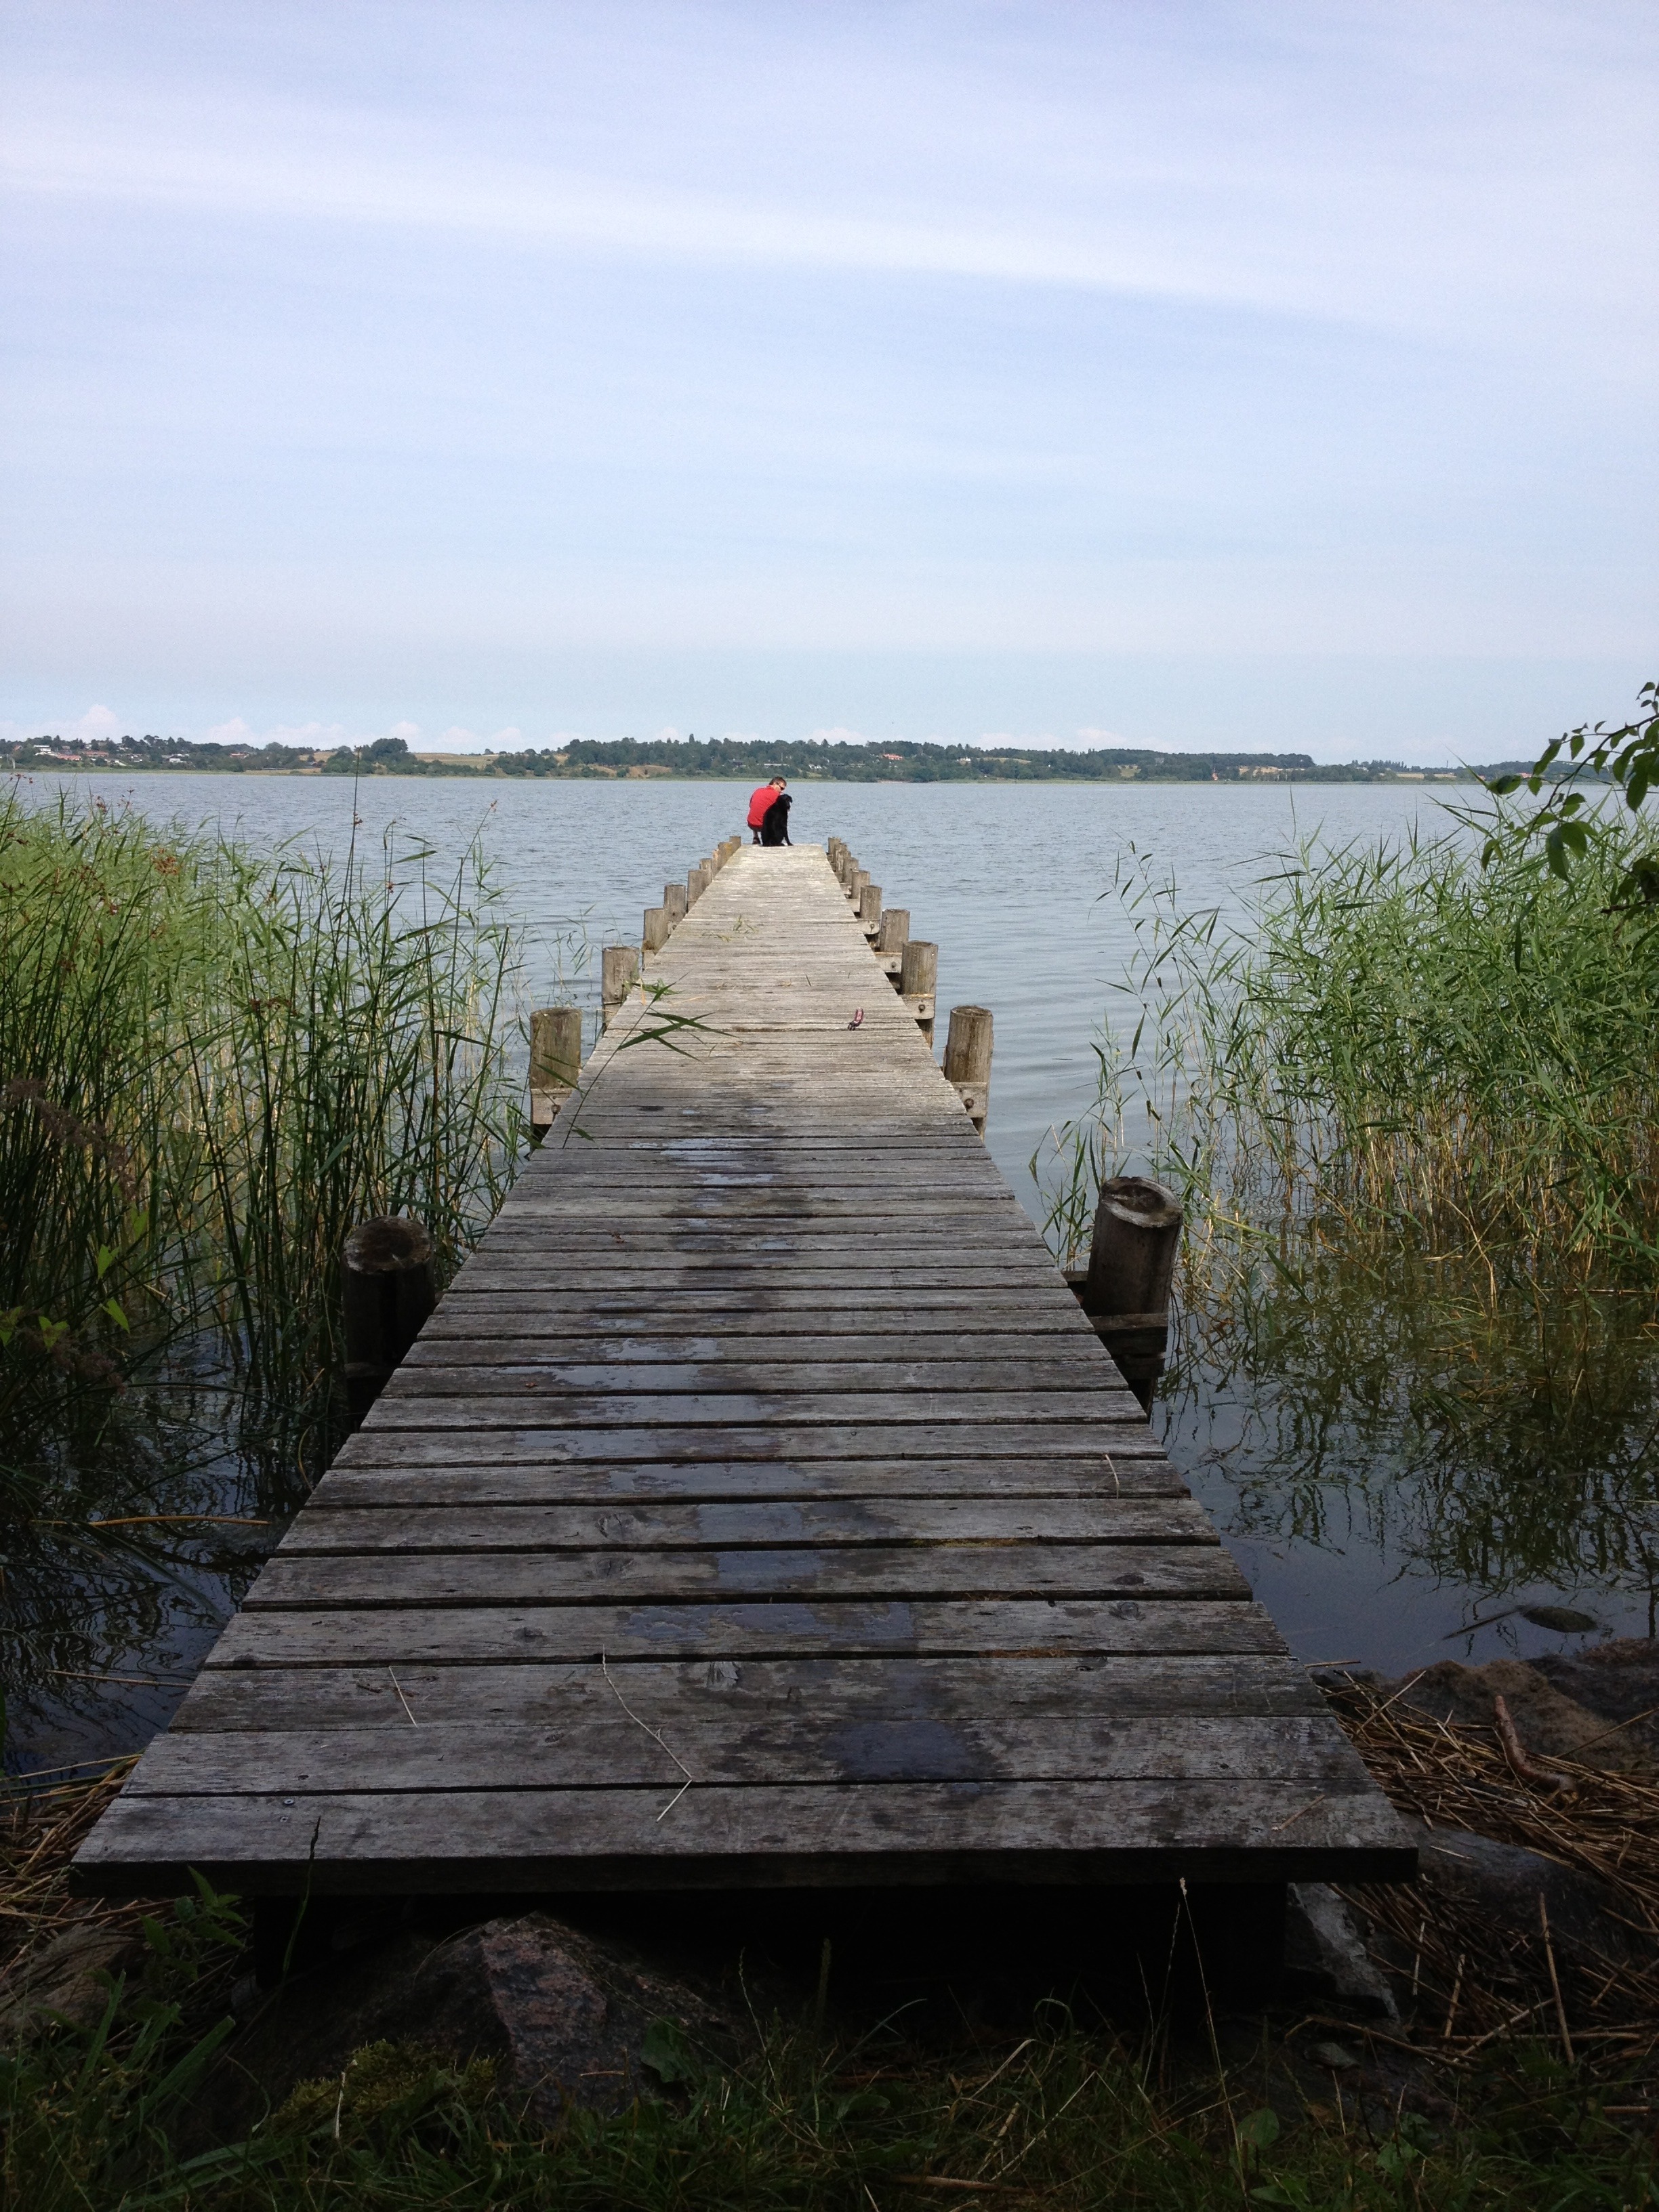
sea, water, nature, bridge, shore, walkway, web, reflection, wetland, habitat, natural environment